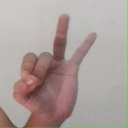
अक्षर: ण